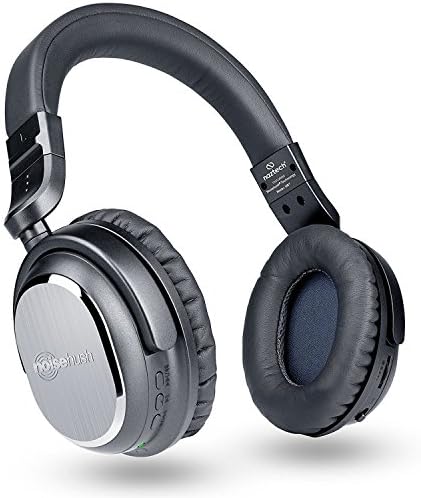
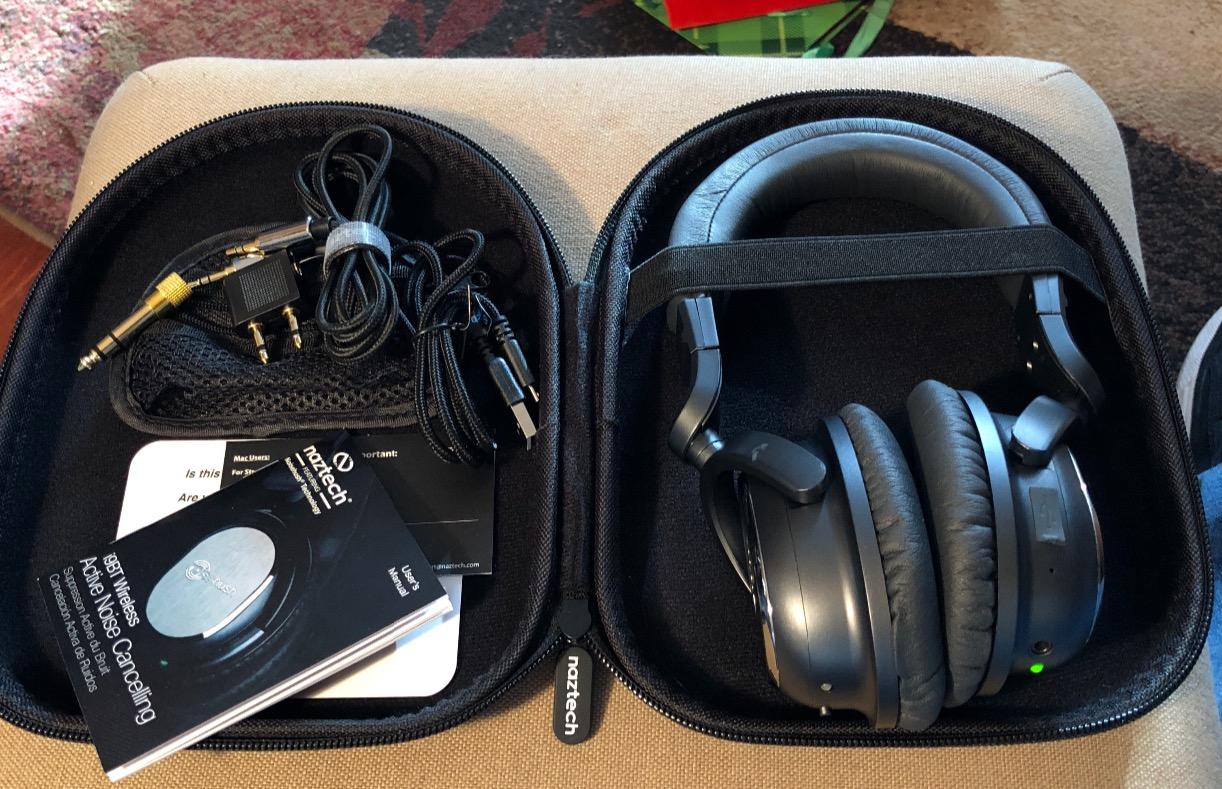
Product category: headphones
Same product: yes